Simas Buterlevičius

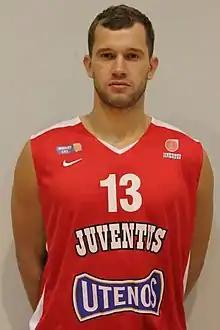
Simas Buterlevičius with Juventus Utena jersey

Simas Buterlevičius (born 18 April 1989) is a Lithuanian former professional basketball player.